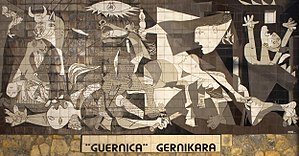
Guernica (maleri)
Gengivelse af maleriet som mosaik
Guernica er et maleri af Pablo Picasso, som forestiller det bombardement, tyske fly foretog på den baskiske by Guernica under den Spanske borgerkrig den 26. april 1937. Det menes, at mellem 250 og 1.600 personer blev dræbt under angrebet. Maleriet måler 776 x 349 cm og udstilles i Museo Reina Sofia i Madrid.